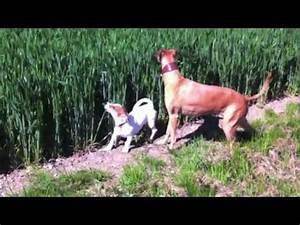
dog